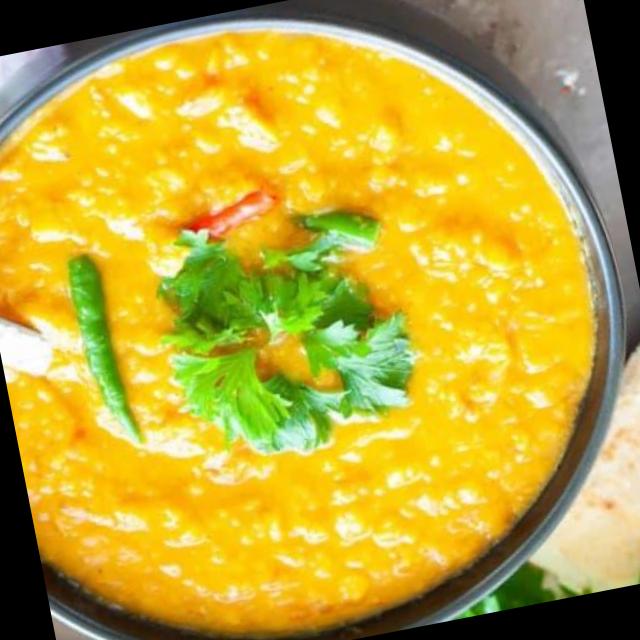
Dish: dal_makhani